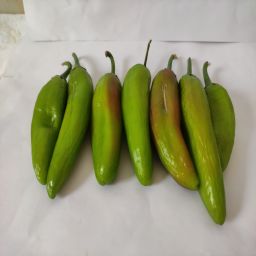
Crop: New Mexico Green Chile
Quality: Ripe